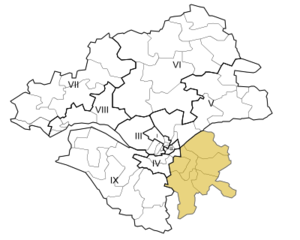
Carte de la dixième circonscription de la Loire-Atlantique
La dixième circonscription de la Loire-Atlantique est l'une des dix circonscriptions législatives françaises que compte le département de la Loire-Atlantique.